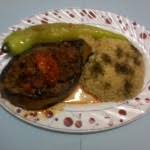
Yemek: karniyarik